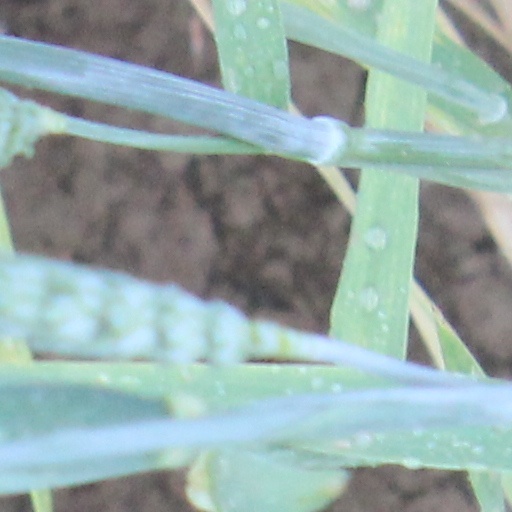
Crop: wheat